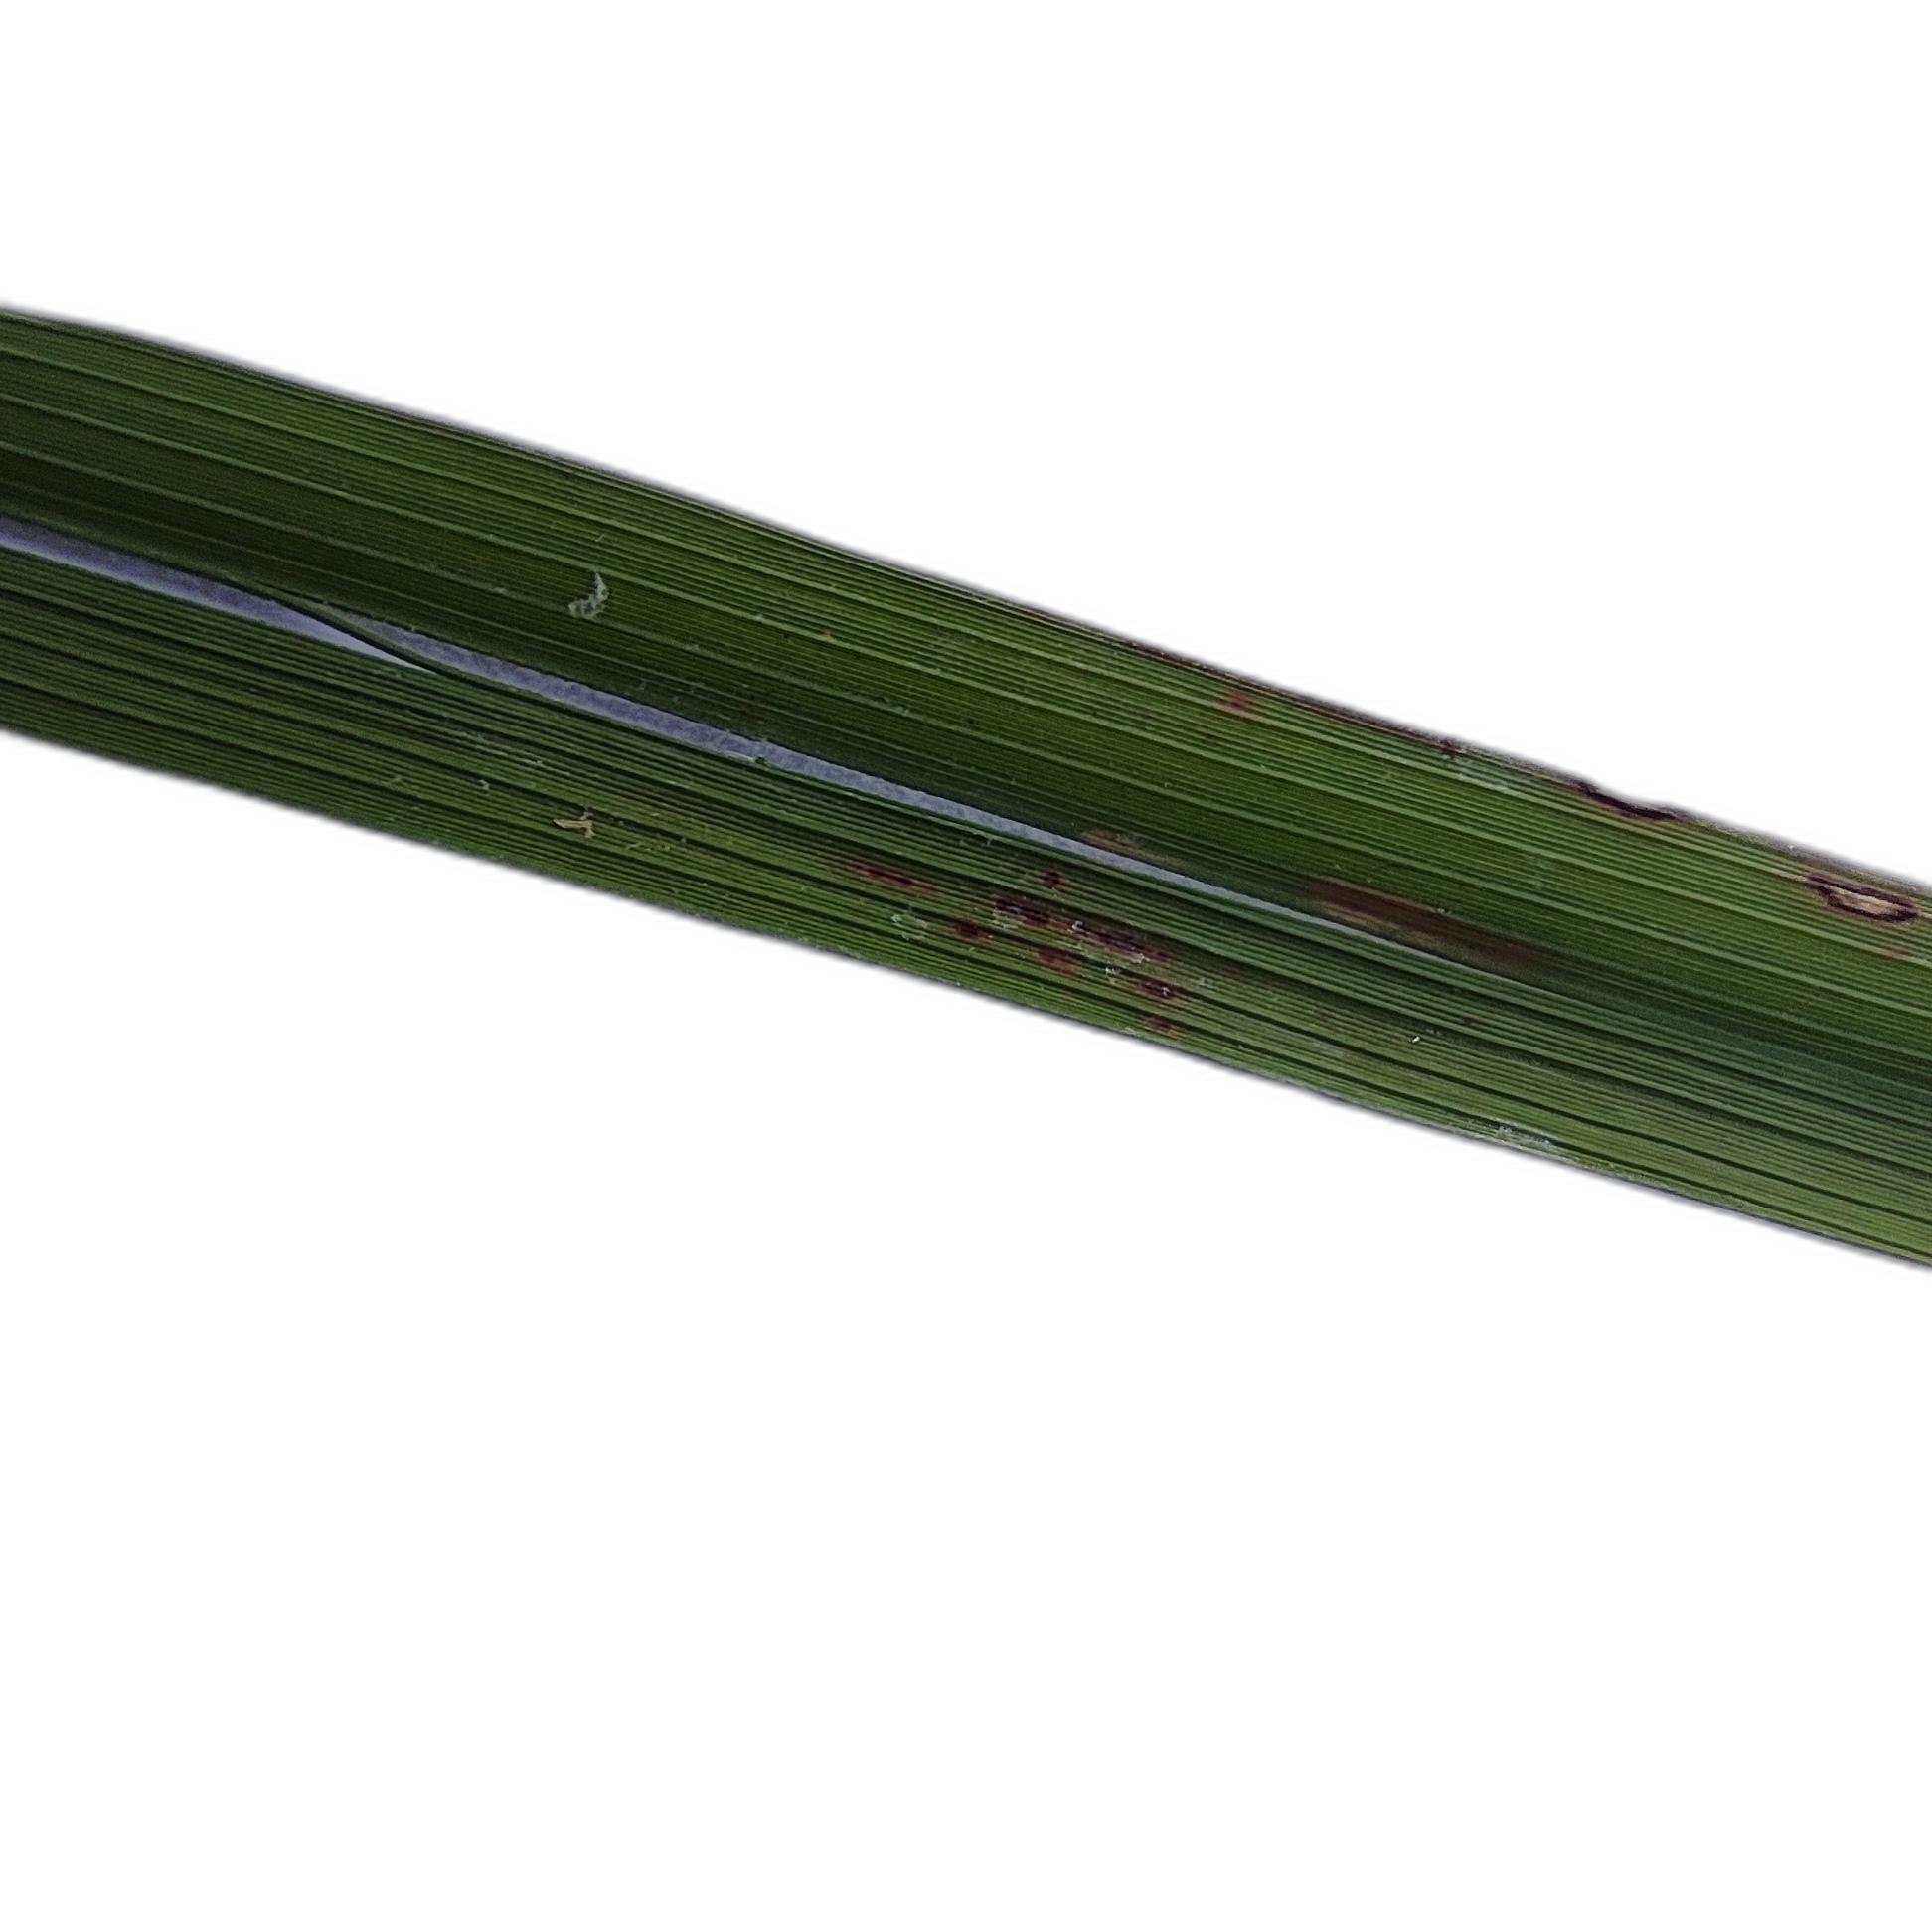
Label: Rice Blast